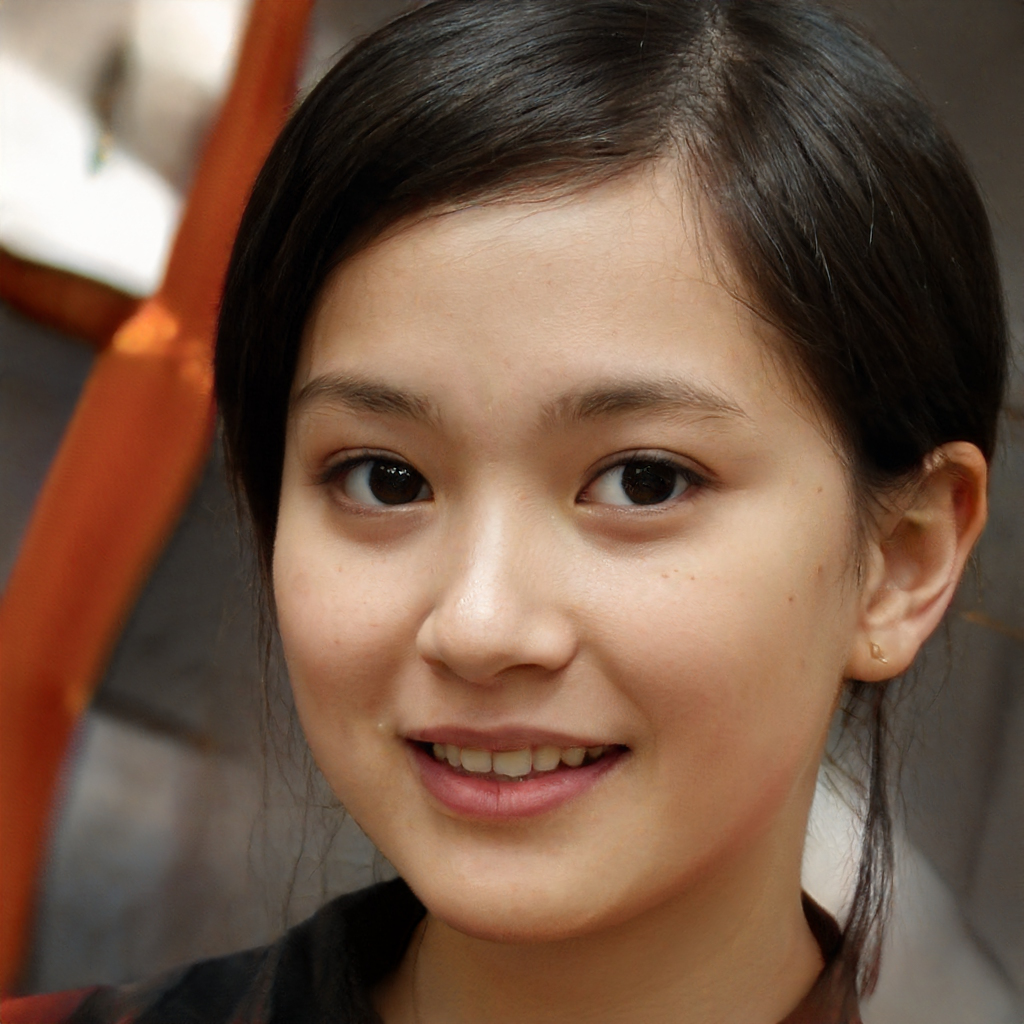
Gender: Female